HMS St Vincent (1908)

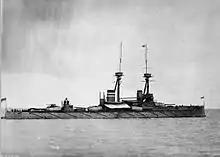
"St Vincent" at anchor, about 1911

"St Vincent", named after Admiral of the Fleet John Jervis, 1st Earl of St Vincent (1735 – 1823), was ordered on 26 October 1907. She was laid down at HM Dockyard, Portsmouth, on the same date, launched on 10 September 1908 and completed in May 1909. Including her armament, her cost is variously quoted at £1,721,970 or £1,754,615. She was commissioned on 3 May 1910 and assigned as the junior flagship of the 1st Division of the Home Fleet. She was commanded by Captain Douglas Nicholson and was present in Torbay when King George V visited the fleet in late July. "St Vincent" also participated in the Coronation Fleet Review at Spithead on 24 June 1911. On 1 May 1912, the 1st Division was renamed the 1st Battle Squadron. The ship participated in the Parliamentary Naval Review on 9 July at Spithead before beginning a lengthy refit late in the year. On 21 April 1914, she was recommissioned and resumed her role as the flagship of the second-in-command of the 1st Battle Squadron, Rear-Admiral Hugh Evan-Thomas.